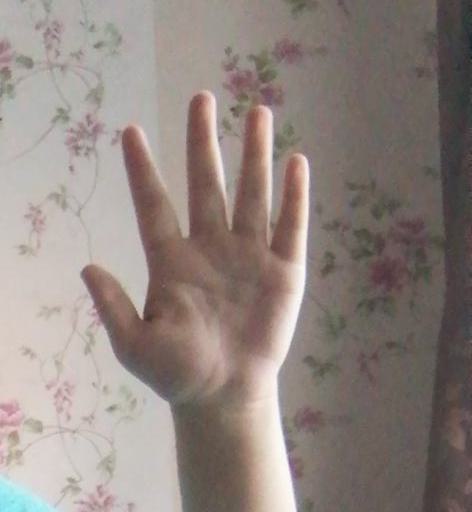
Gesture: palm